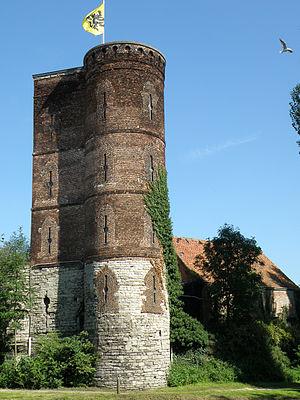
Rupelmonde (comm. de Kruibeke, prov. de Flandre-Orientale, Belgique, sur l'Escaut). Graventoren (litt. Tour des comtes). Le socle en pierre blanche est le seul vestige d'une ancienne forteresse du XIIe. Trois étages supérieurs ajoutés au début du XIXe.